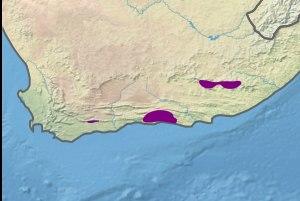
Les montagnes d'Amathole sont un massif montagneux densément boisé, situé dans la province du Cap-Oriental, en Afrique du Sud. Le mot amatole signifie « veau » en langue xhosa. Le district d'Amathole, au sud du massif, tire son nom de la même origine.